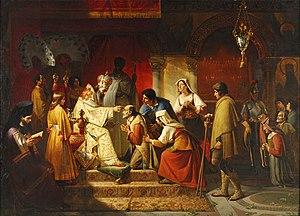
Bonnefond Claude Cérémonie de l'eau sainte dans l'église de Saint-Athanase-des-Grecs
Jean Claude Bonnefond né le 27 mars 1796 à Lyon où il est mort le 27 juin 1860 est un peintre et lithographe français.